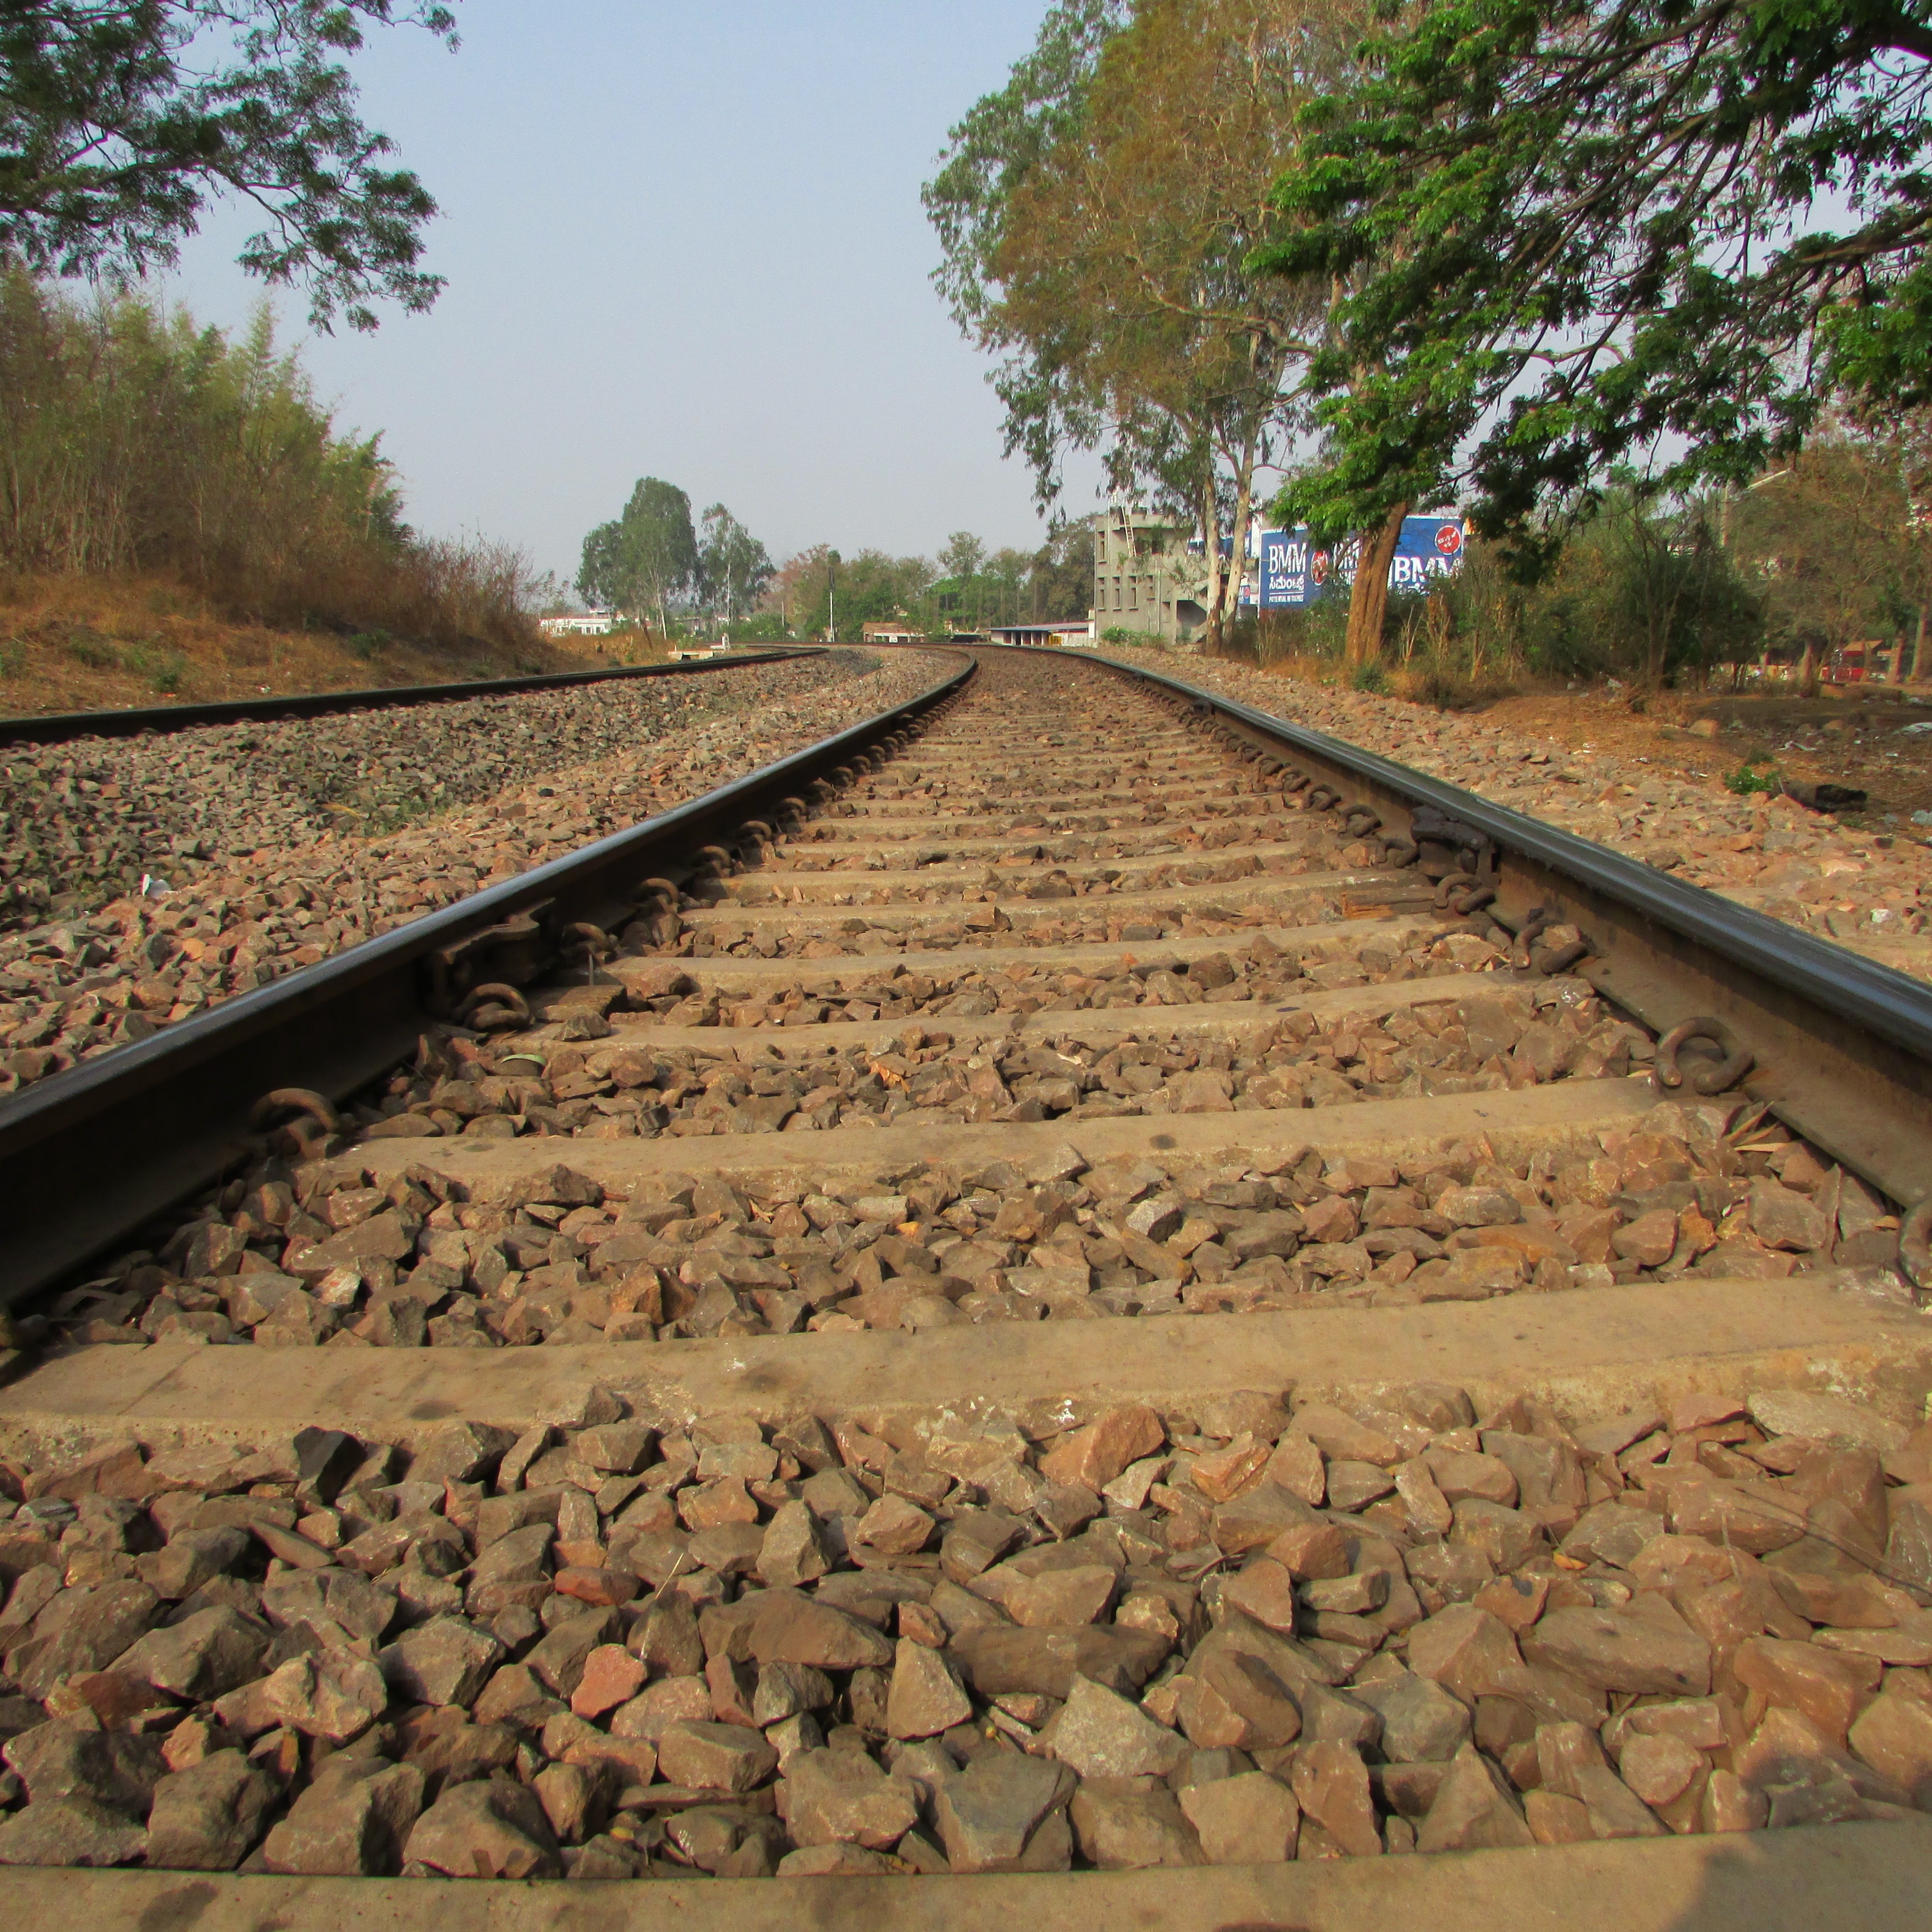
track, railway, railroad, perspective, transportation, transport, soil, dharwad, india